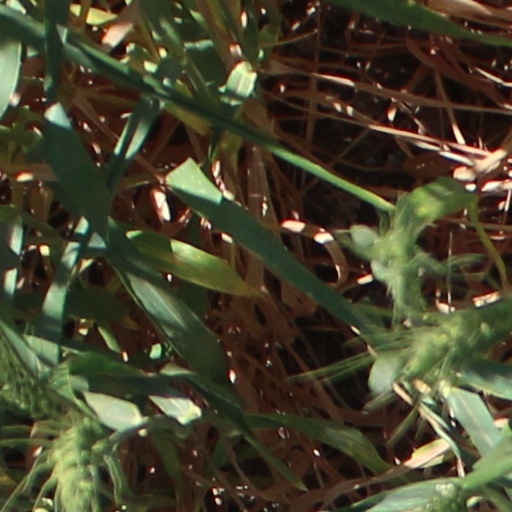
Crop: wheat